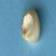
Maize quality: Bad